BAC Jet Provost

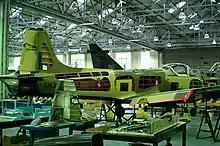
Jet Provost training frame with cutaway sections at RAF Cosford, 2004

In June 1957, a production order was placed for the first 40 of the developed "Jet Provost T3", featuring a more powerful Armstrong Siddeley Viper jet engine, ejector seats, a redesign of the airframe, and a shortened and strengthened version of the retractable tricycle undercarriage. Percival built a single example, which was used purely for structural tests throughout the development stages, giving the designers valuable research into what could be achieved with the basic design. On 22 June 1958, the first Jet Provost T.3 conducted its first flight. In total, 201 T3s were delivered between 1958 and 1962.